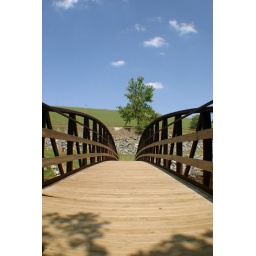
bridge over the chattahooche river